Rubió

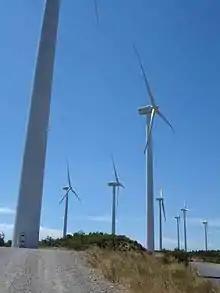
Rubió wind farm

The Rubió wind farm, Catalonia's largest, consists of 50 windmills which can produce energy for 30,000 homes. The wind farm, installed in fall 2004 and operational in spring 2005. serves Rubió (Anoia) and part of Castellfollit del Boix (Bages) and Òdena (Anoia).